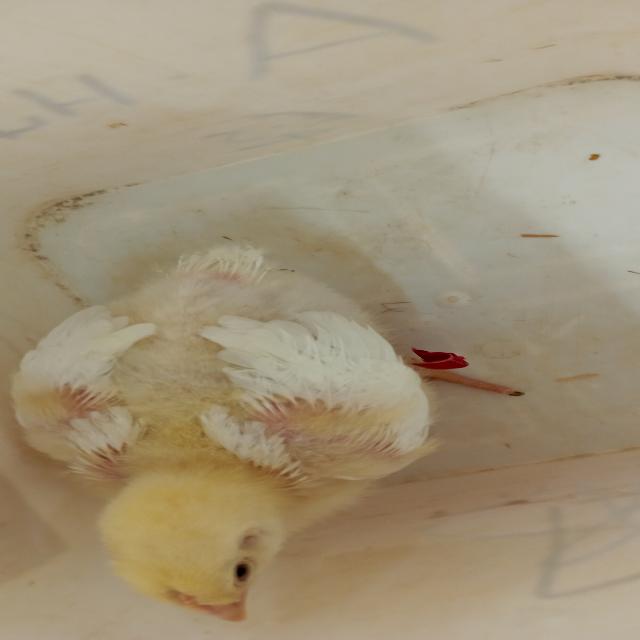
Weight: 403 g